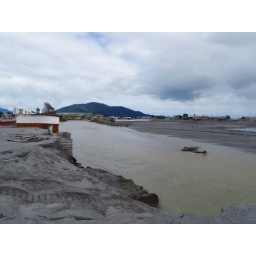
Just a house by the river